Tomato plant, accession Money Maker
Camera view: bottom (45 deg); turntable rotation: 0 degrees
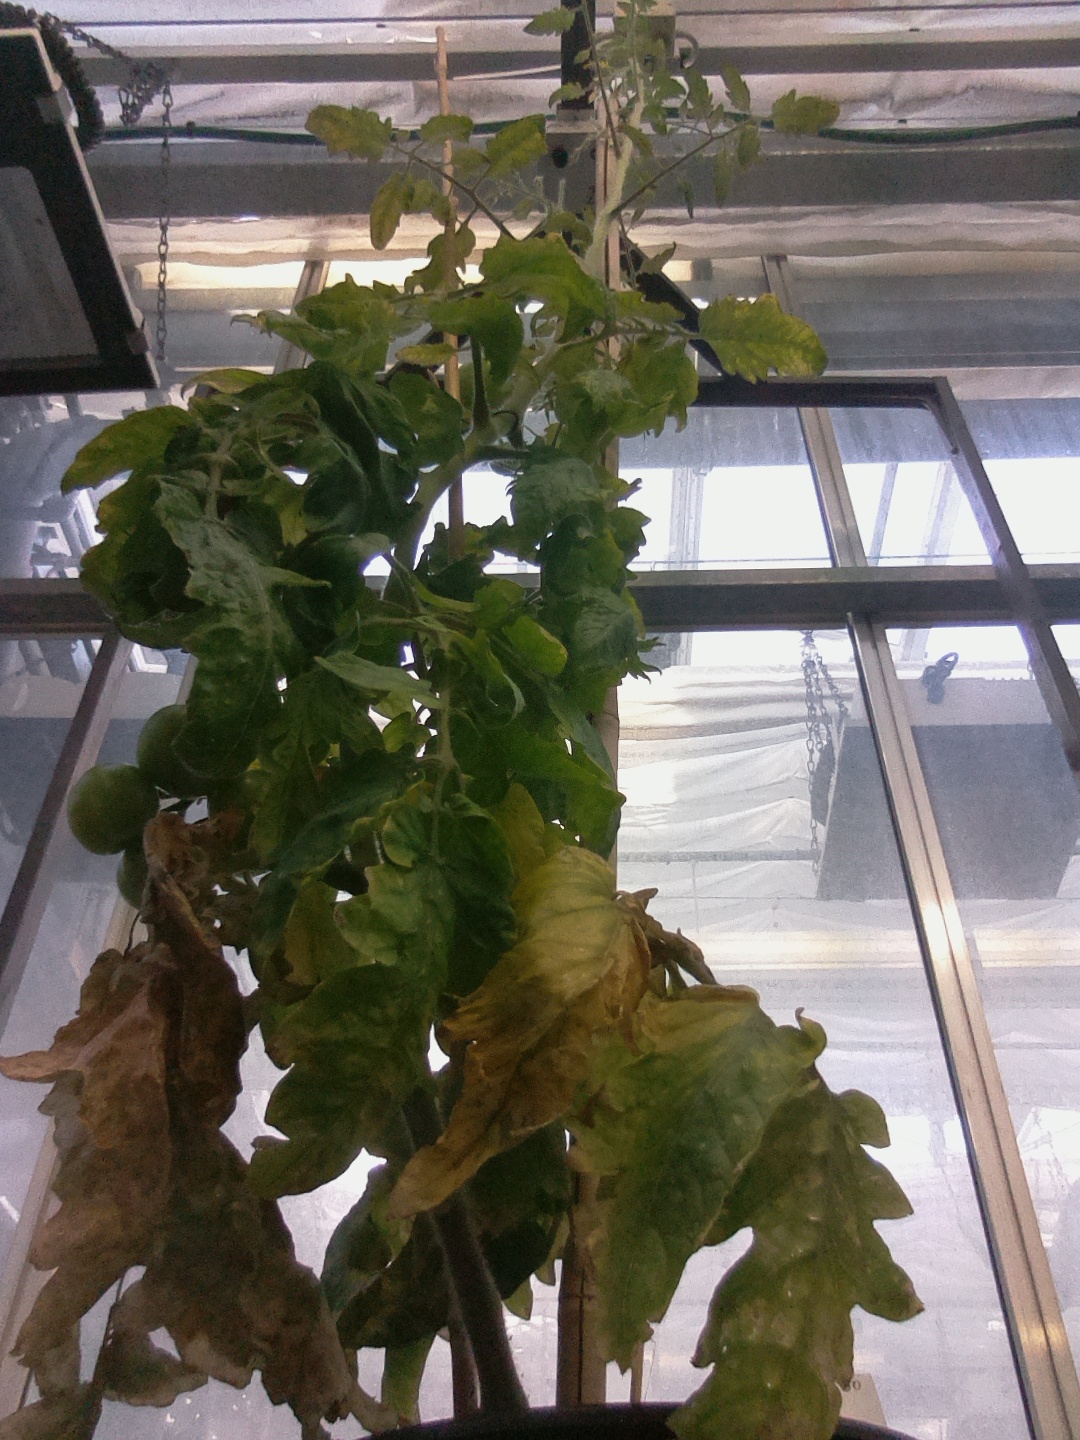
BBCH growth stage 78: 80% -90% of final fruit size